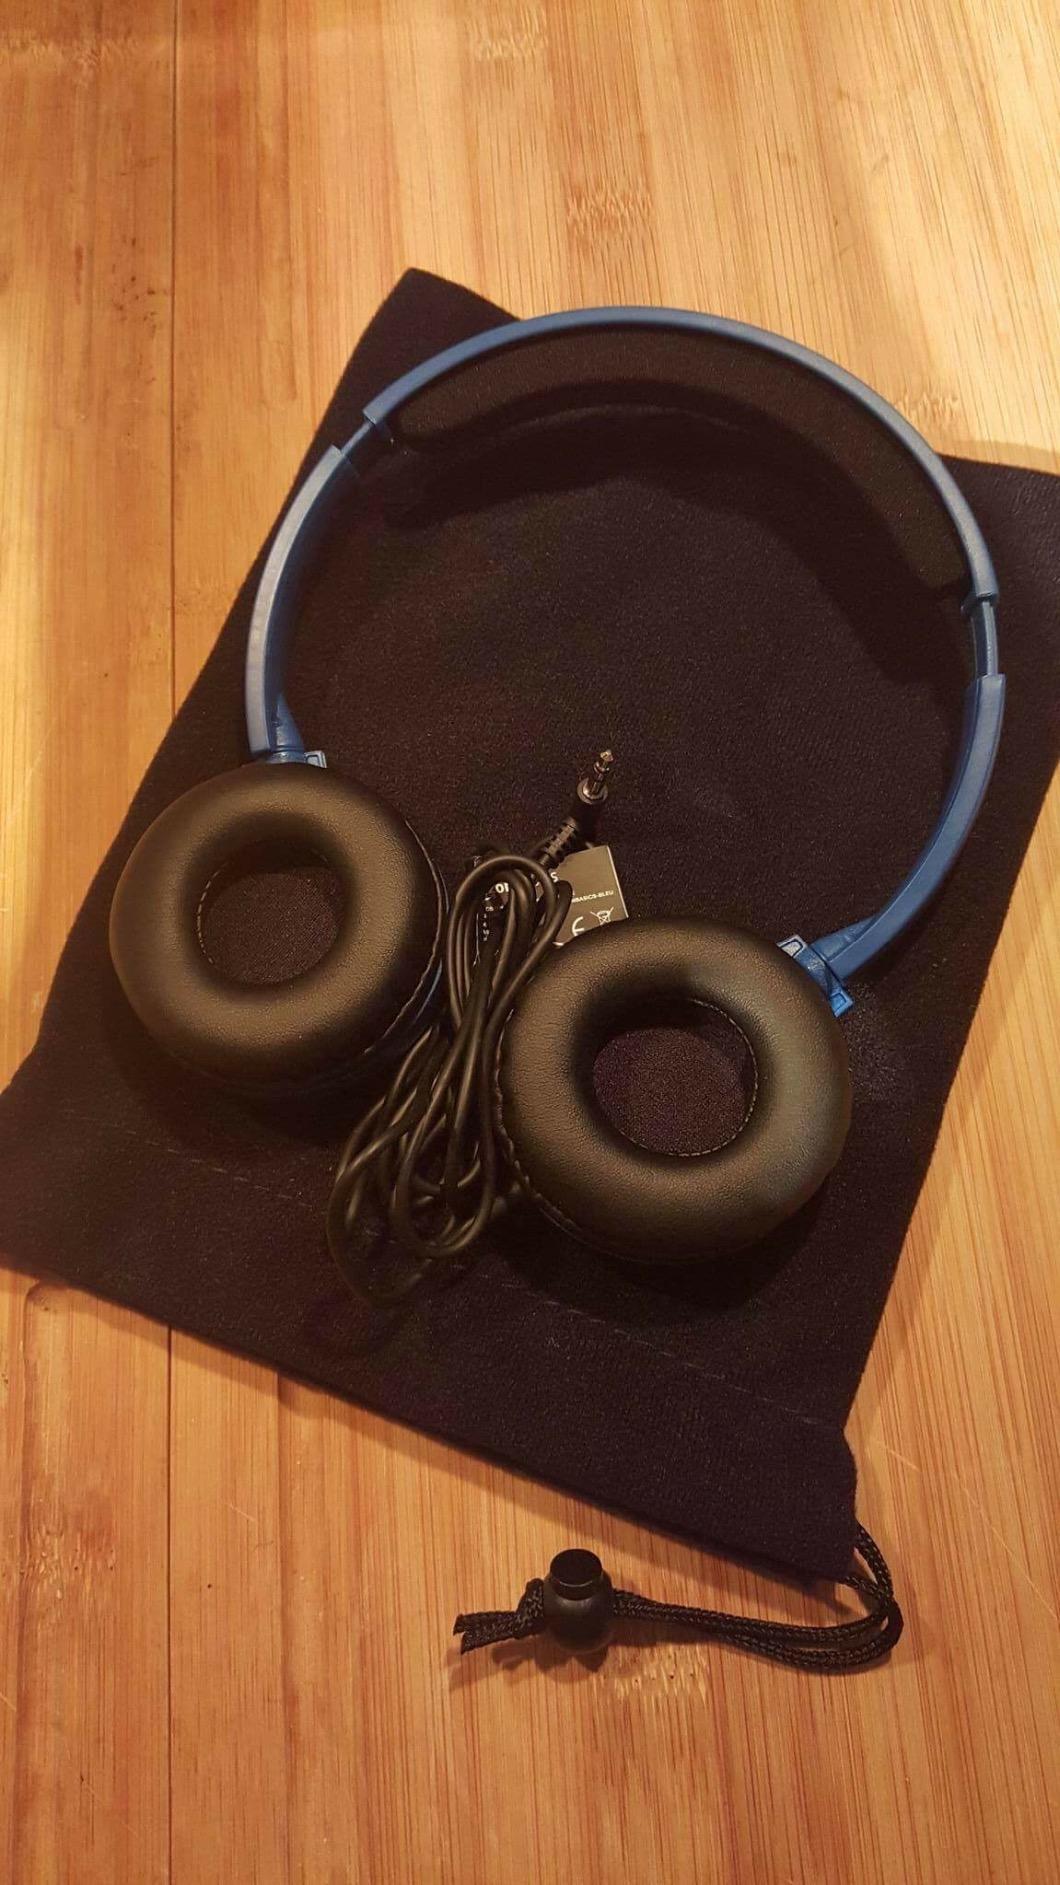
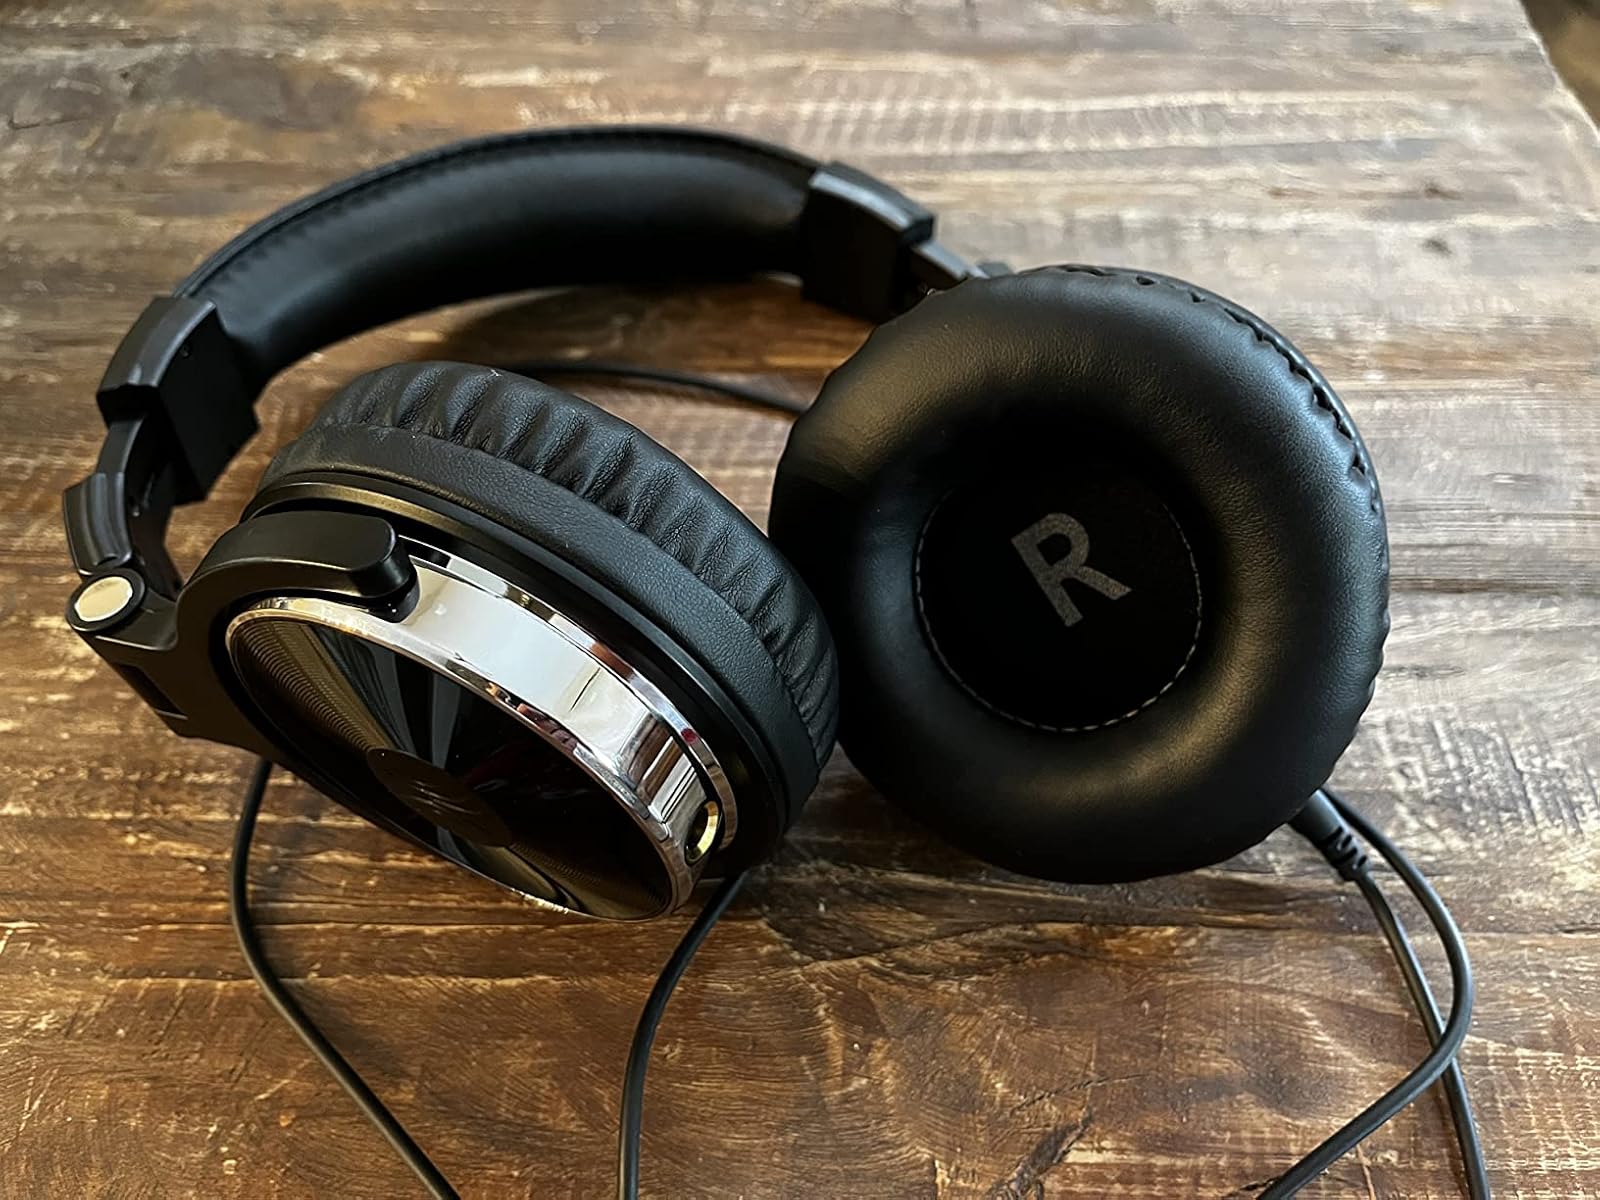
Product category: headphones
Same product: no